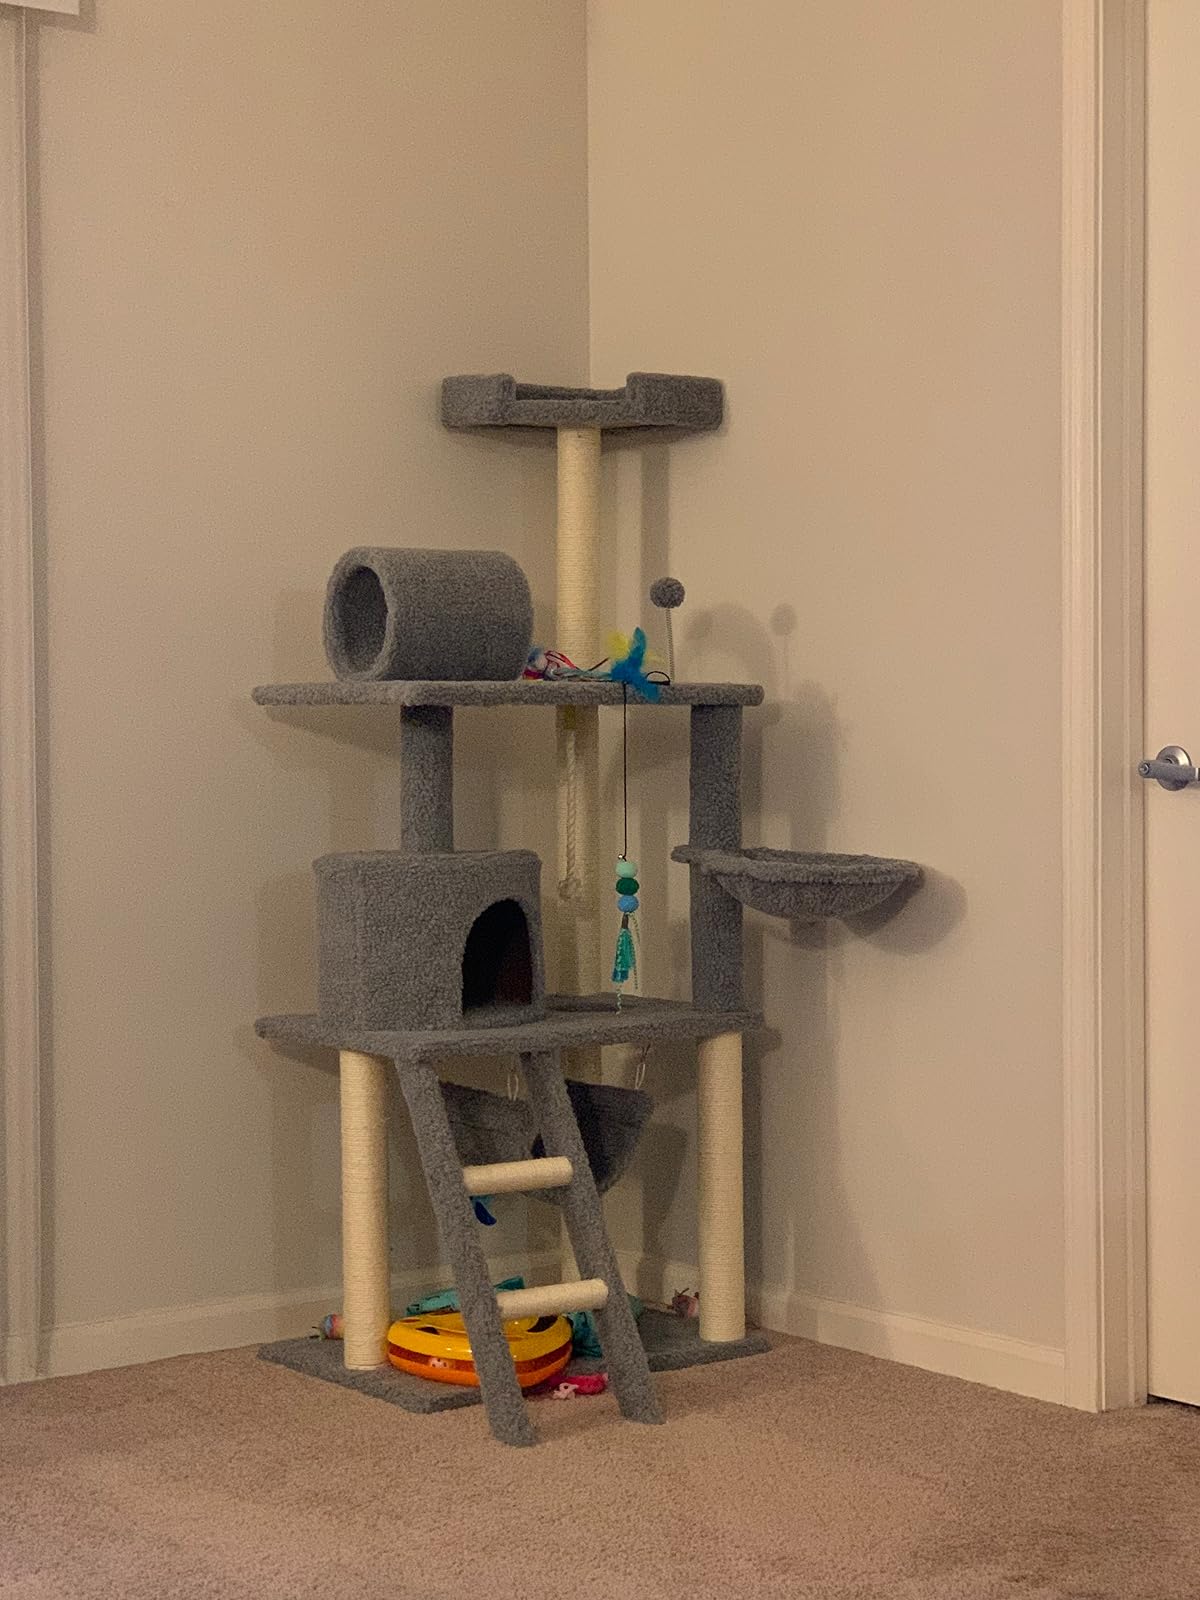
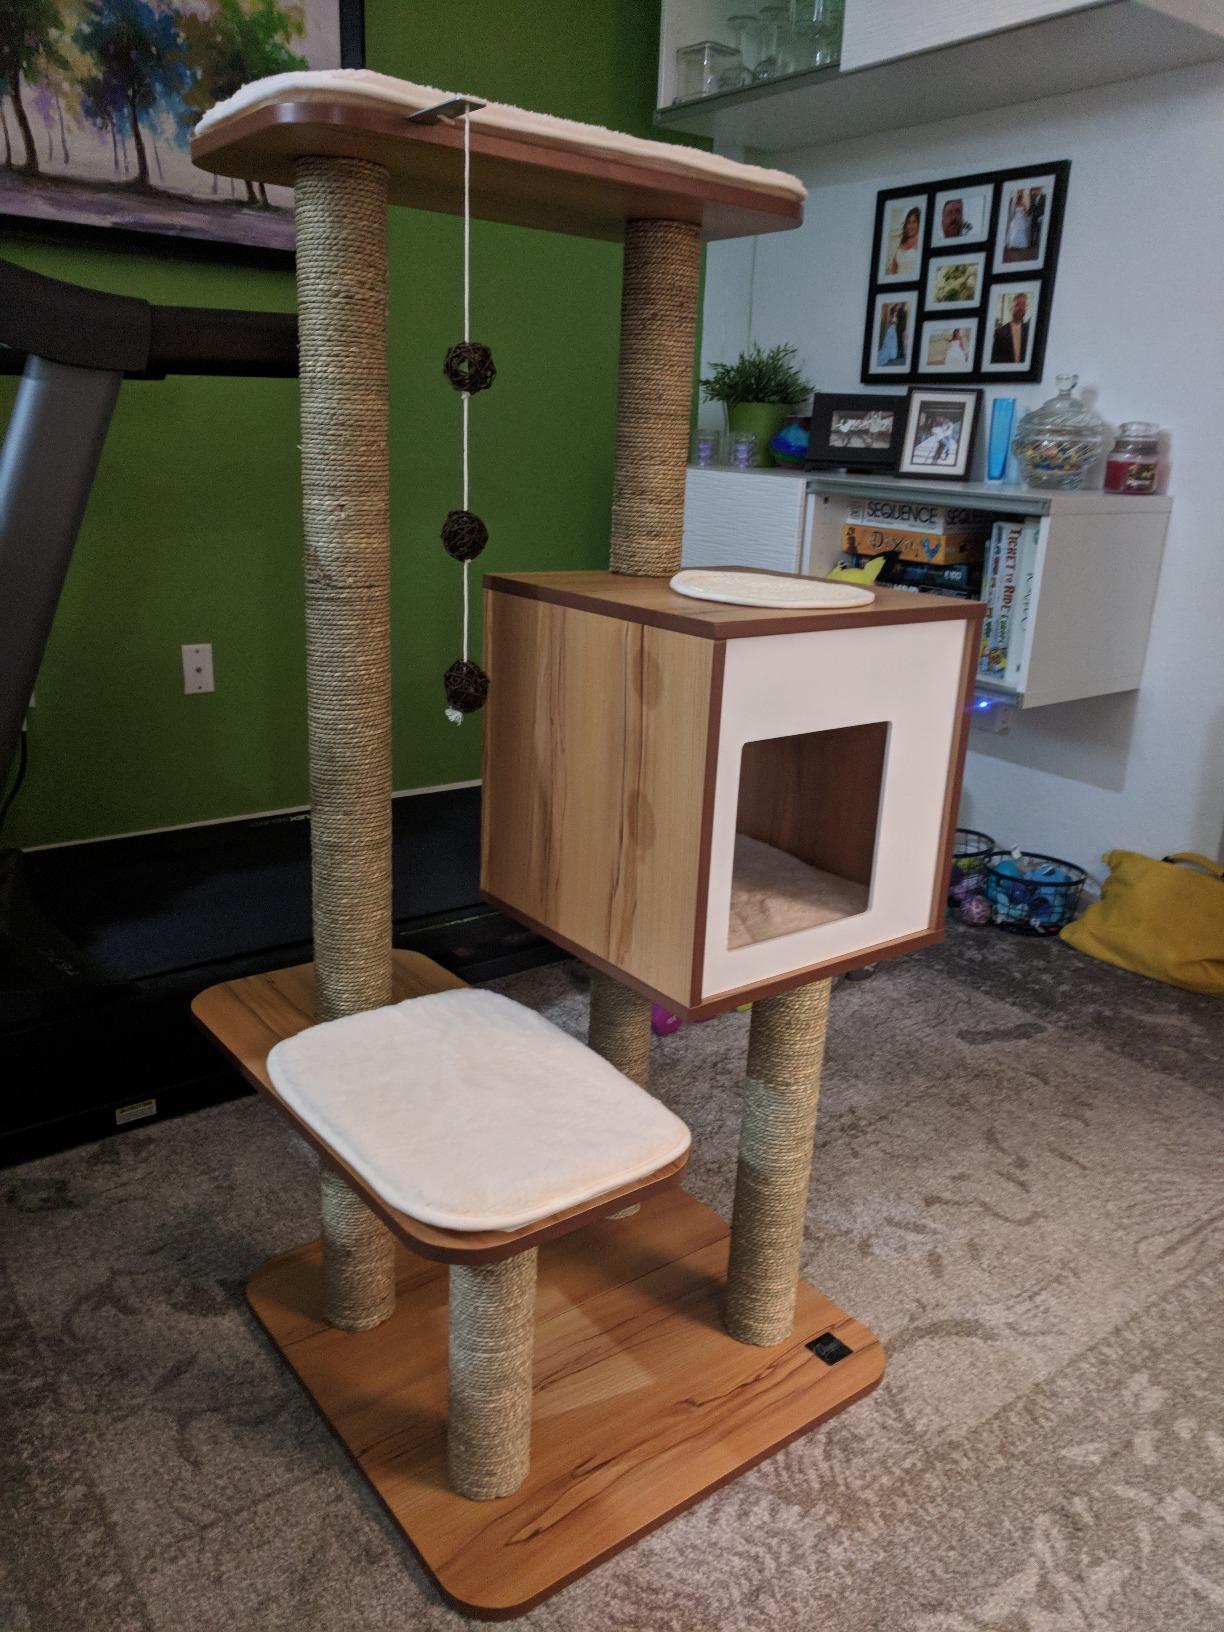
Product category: items_cat tree
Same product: no